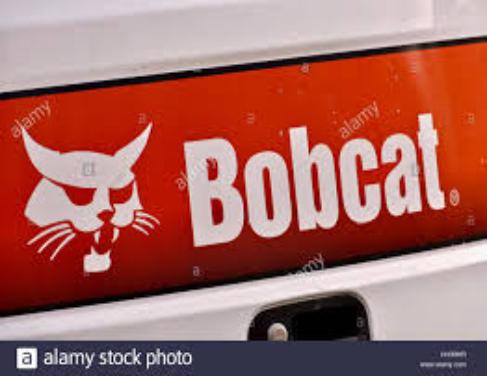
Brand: bobcat
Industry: Transportation